Jahanshah Saleh

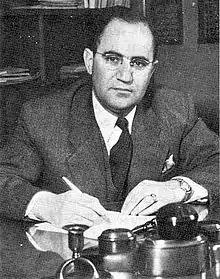

Jahanshah Saleh (1905–1995) was an Iranian physician and politician. He served as health minister and education minister in the 1950s and 1960s. He was the obstetrician of Queen Farah Diba, spouse of Shah Mohammad Reza Pahlavi.